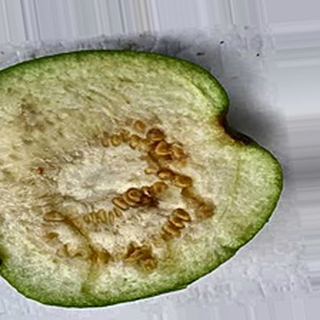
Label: guava_fruit_fly